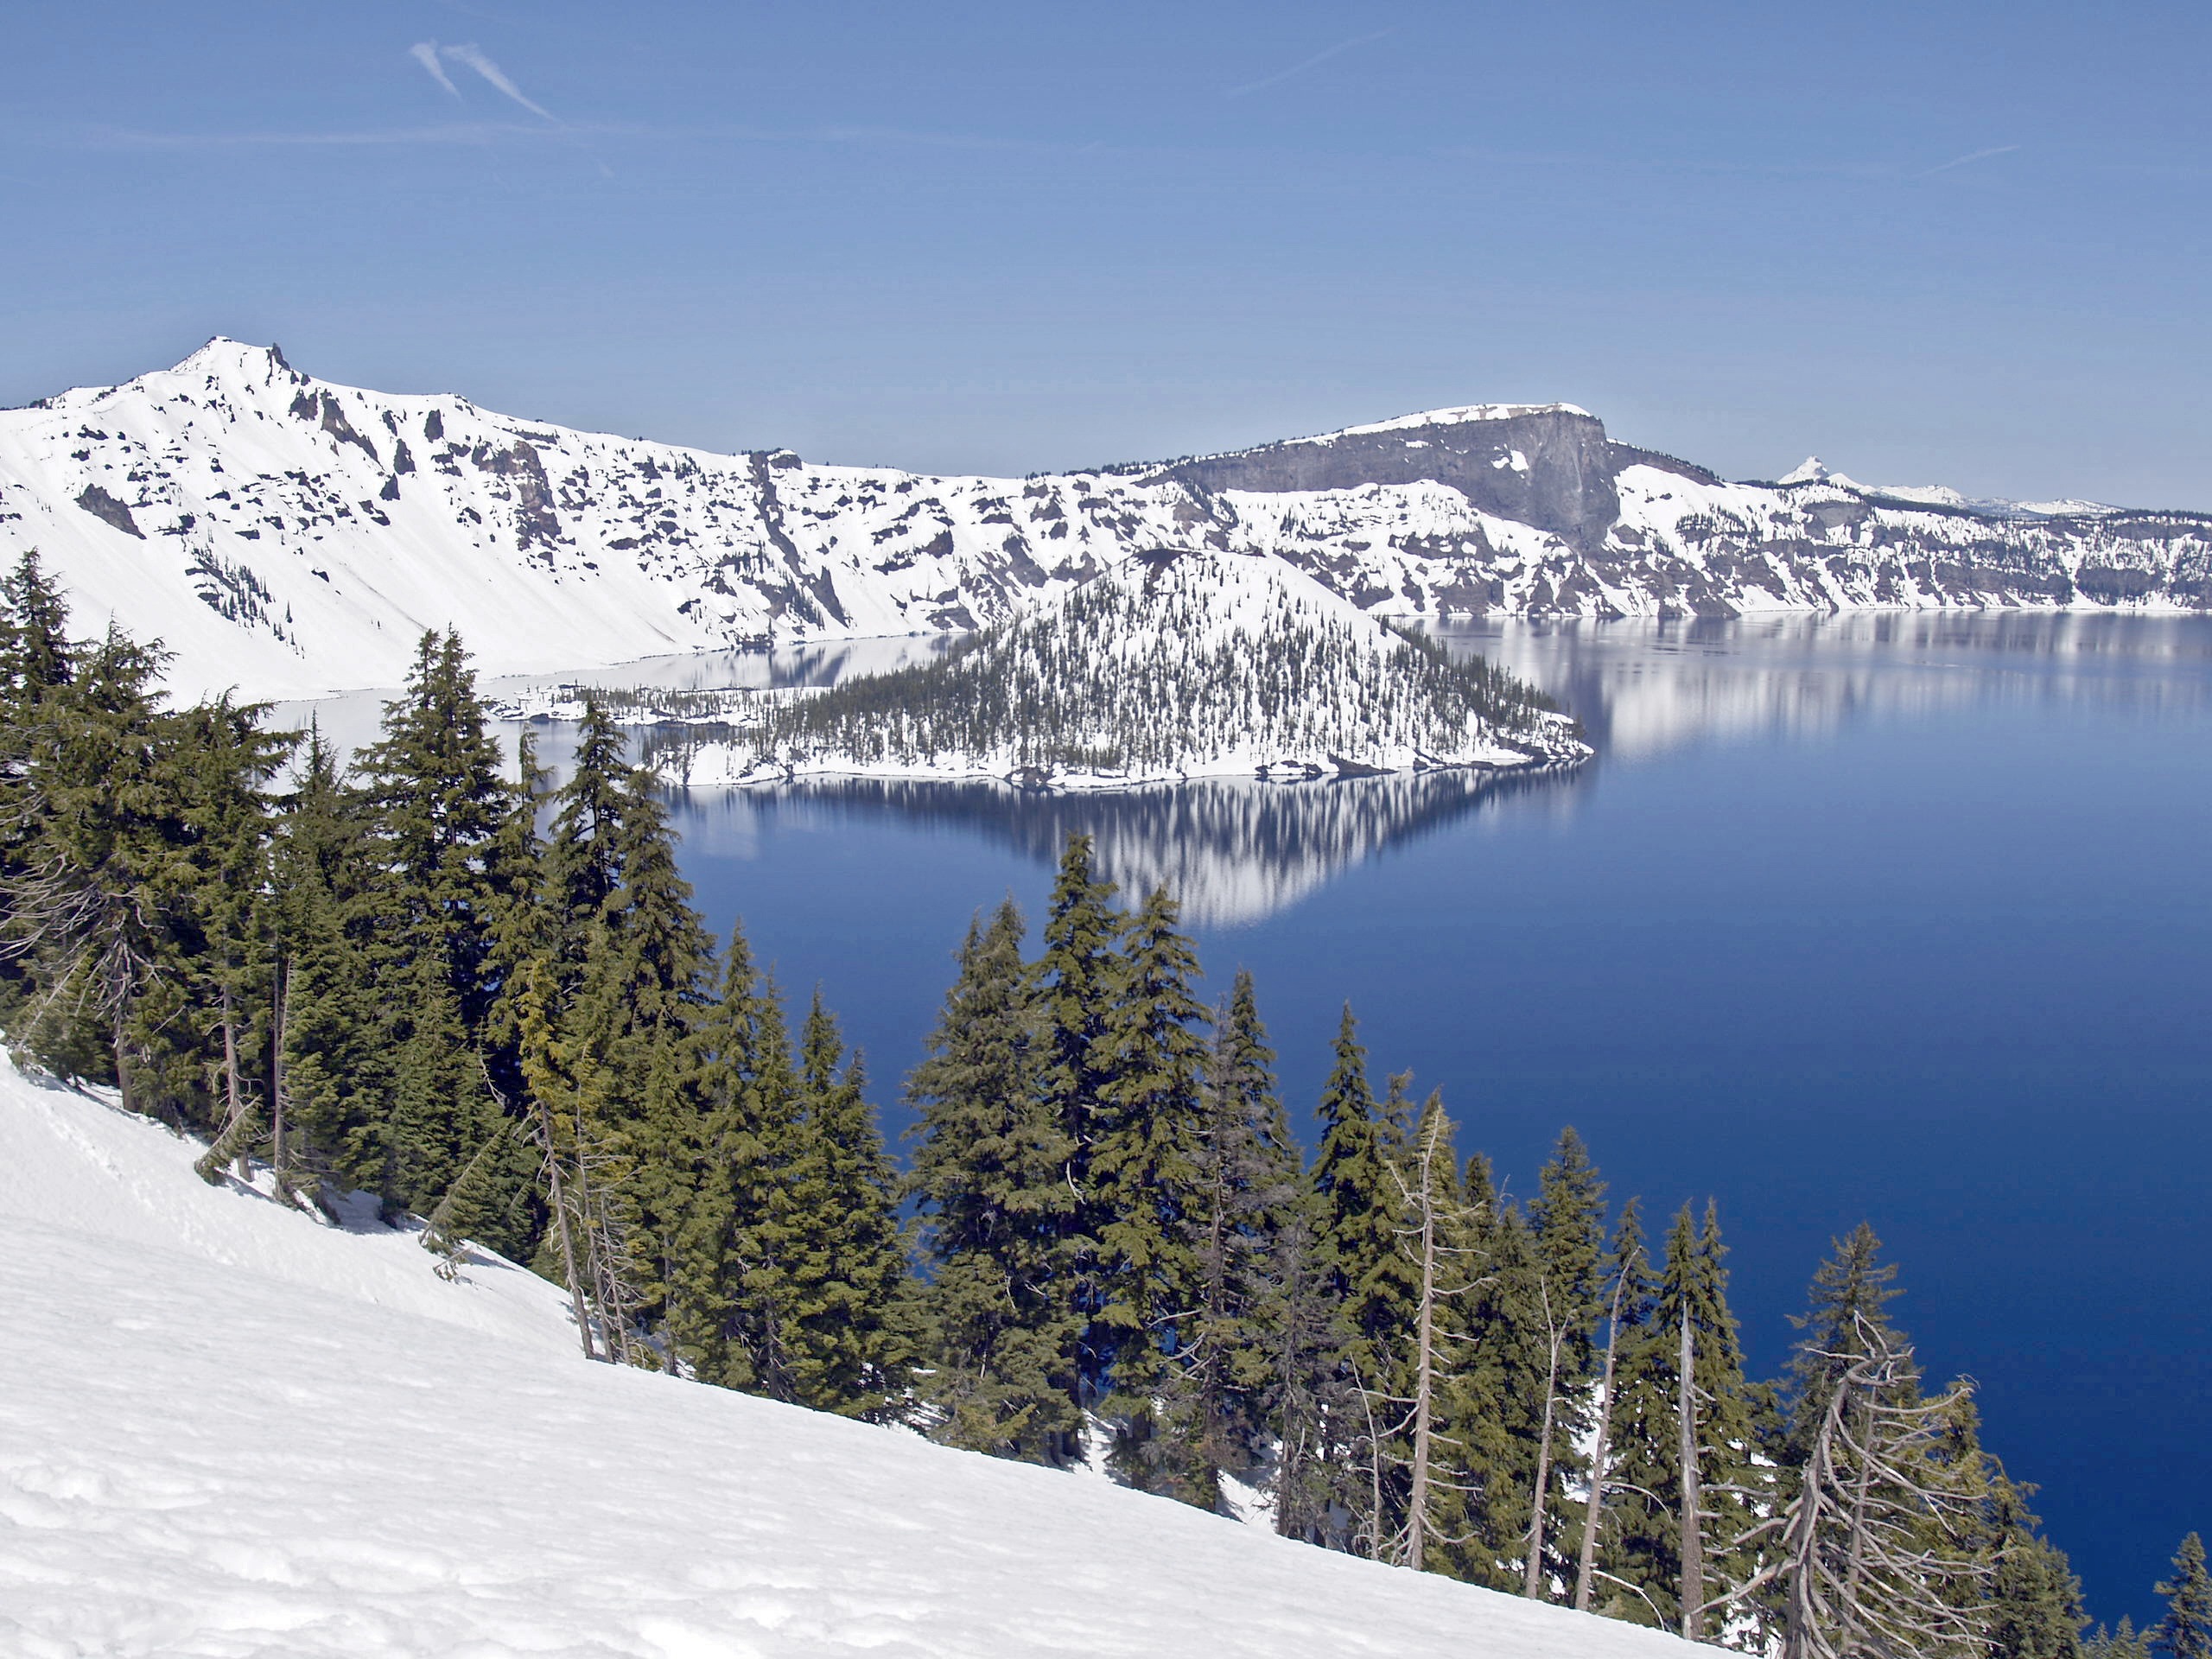
landscape, water, nature, mountain, snow, winter, lake, mountain range, scenery, weather, usa, volcano, crater, season, ridge, erosion, winter sport, alps, piste, crater lake, oregon, deep blue, mountainous landforms, geological phenomenon